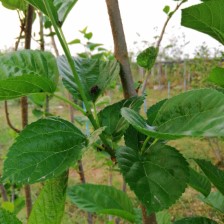
Variety: BlackAustralia